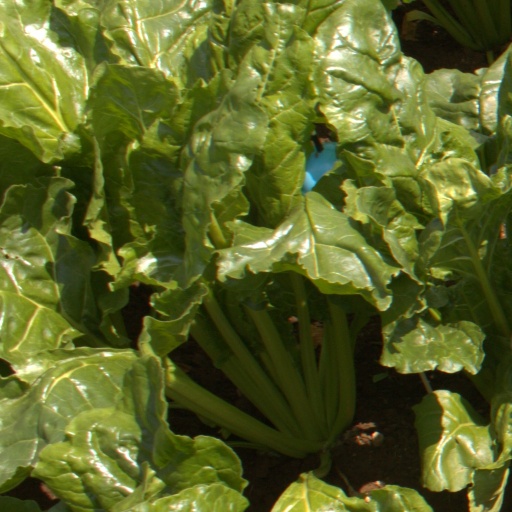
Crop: sugar beet